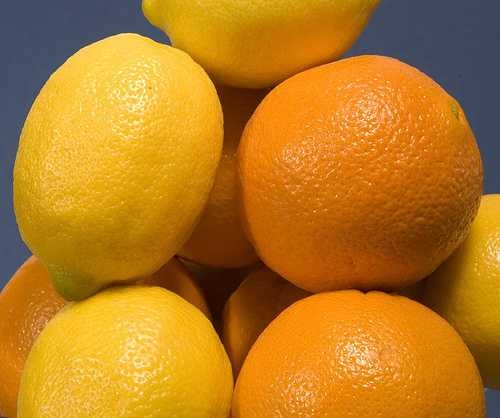
Label: Lemon